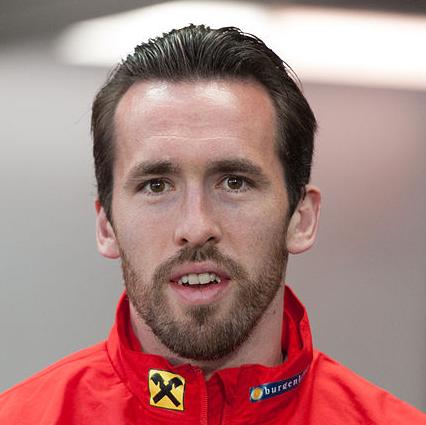
Age: 28